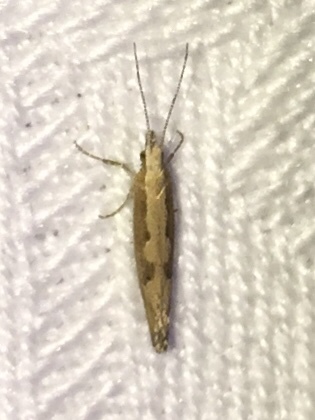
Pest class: diamondback_moth